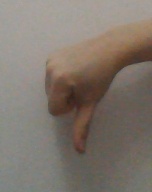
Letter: waw